Carl L. Linde

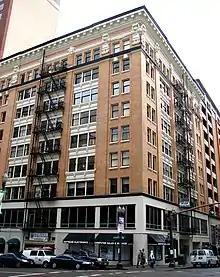
Electric Building

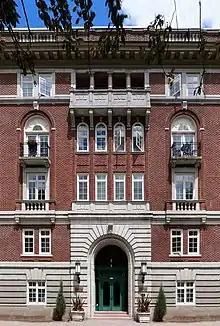
Entrance to the Embassy Apartments

Carl L. Linde (May 21, 1864 – July 12, 1945) was an American architect based in the Pacific Northwest of the United States, particularly in Portland, Oregon. Several of his works are listed on the National Register of Historic Places.